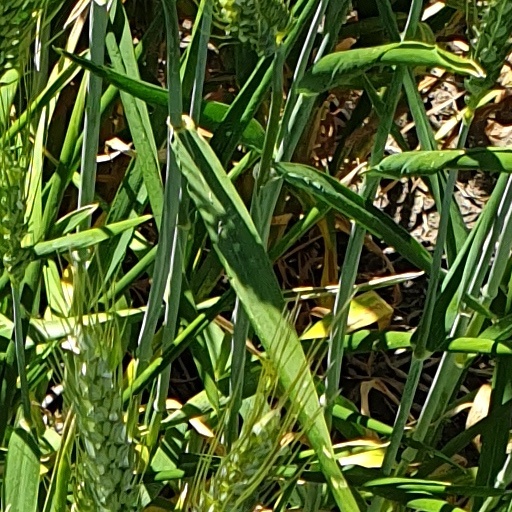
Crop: wheat